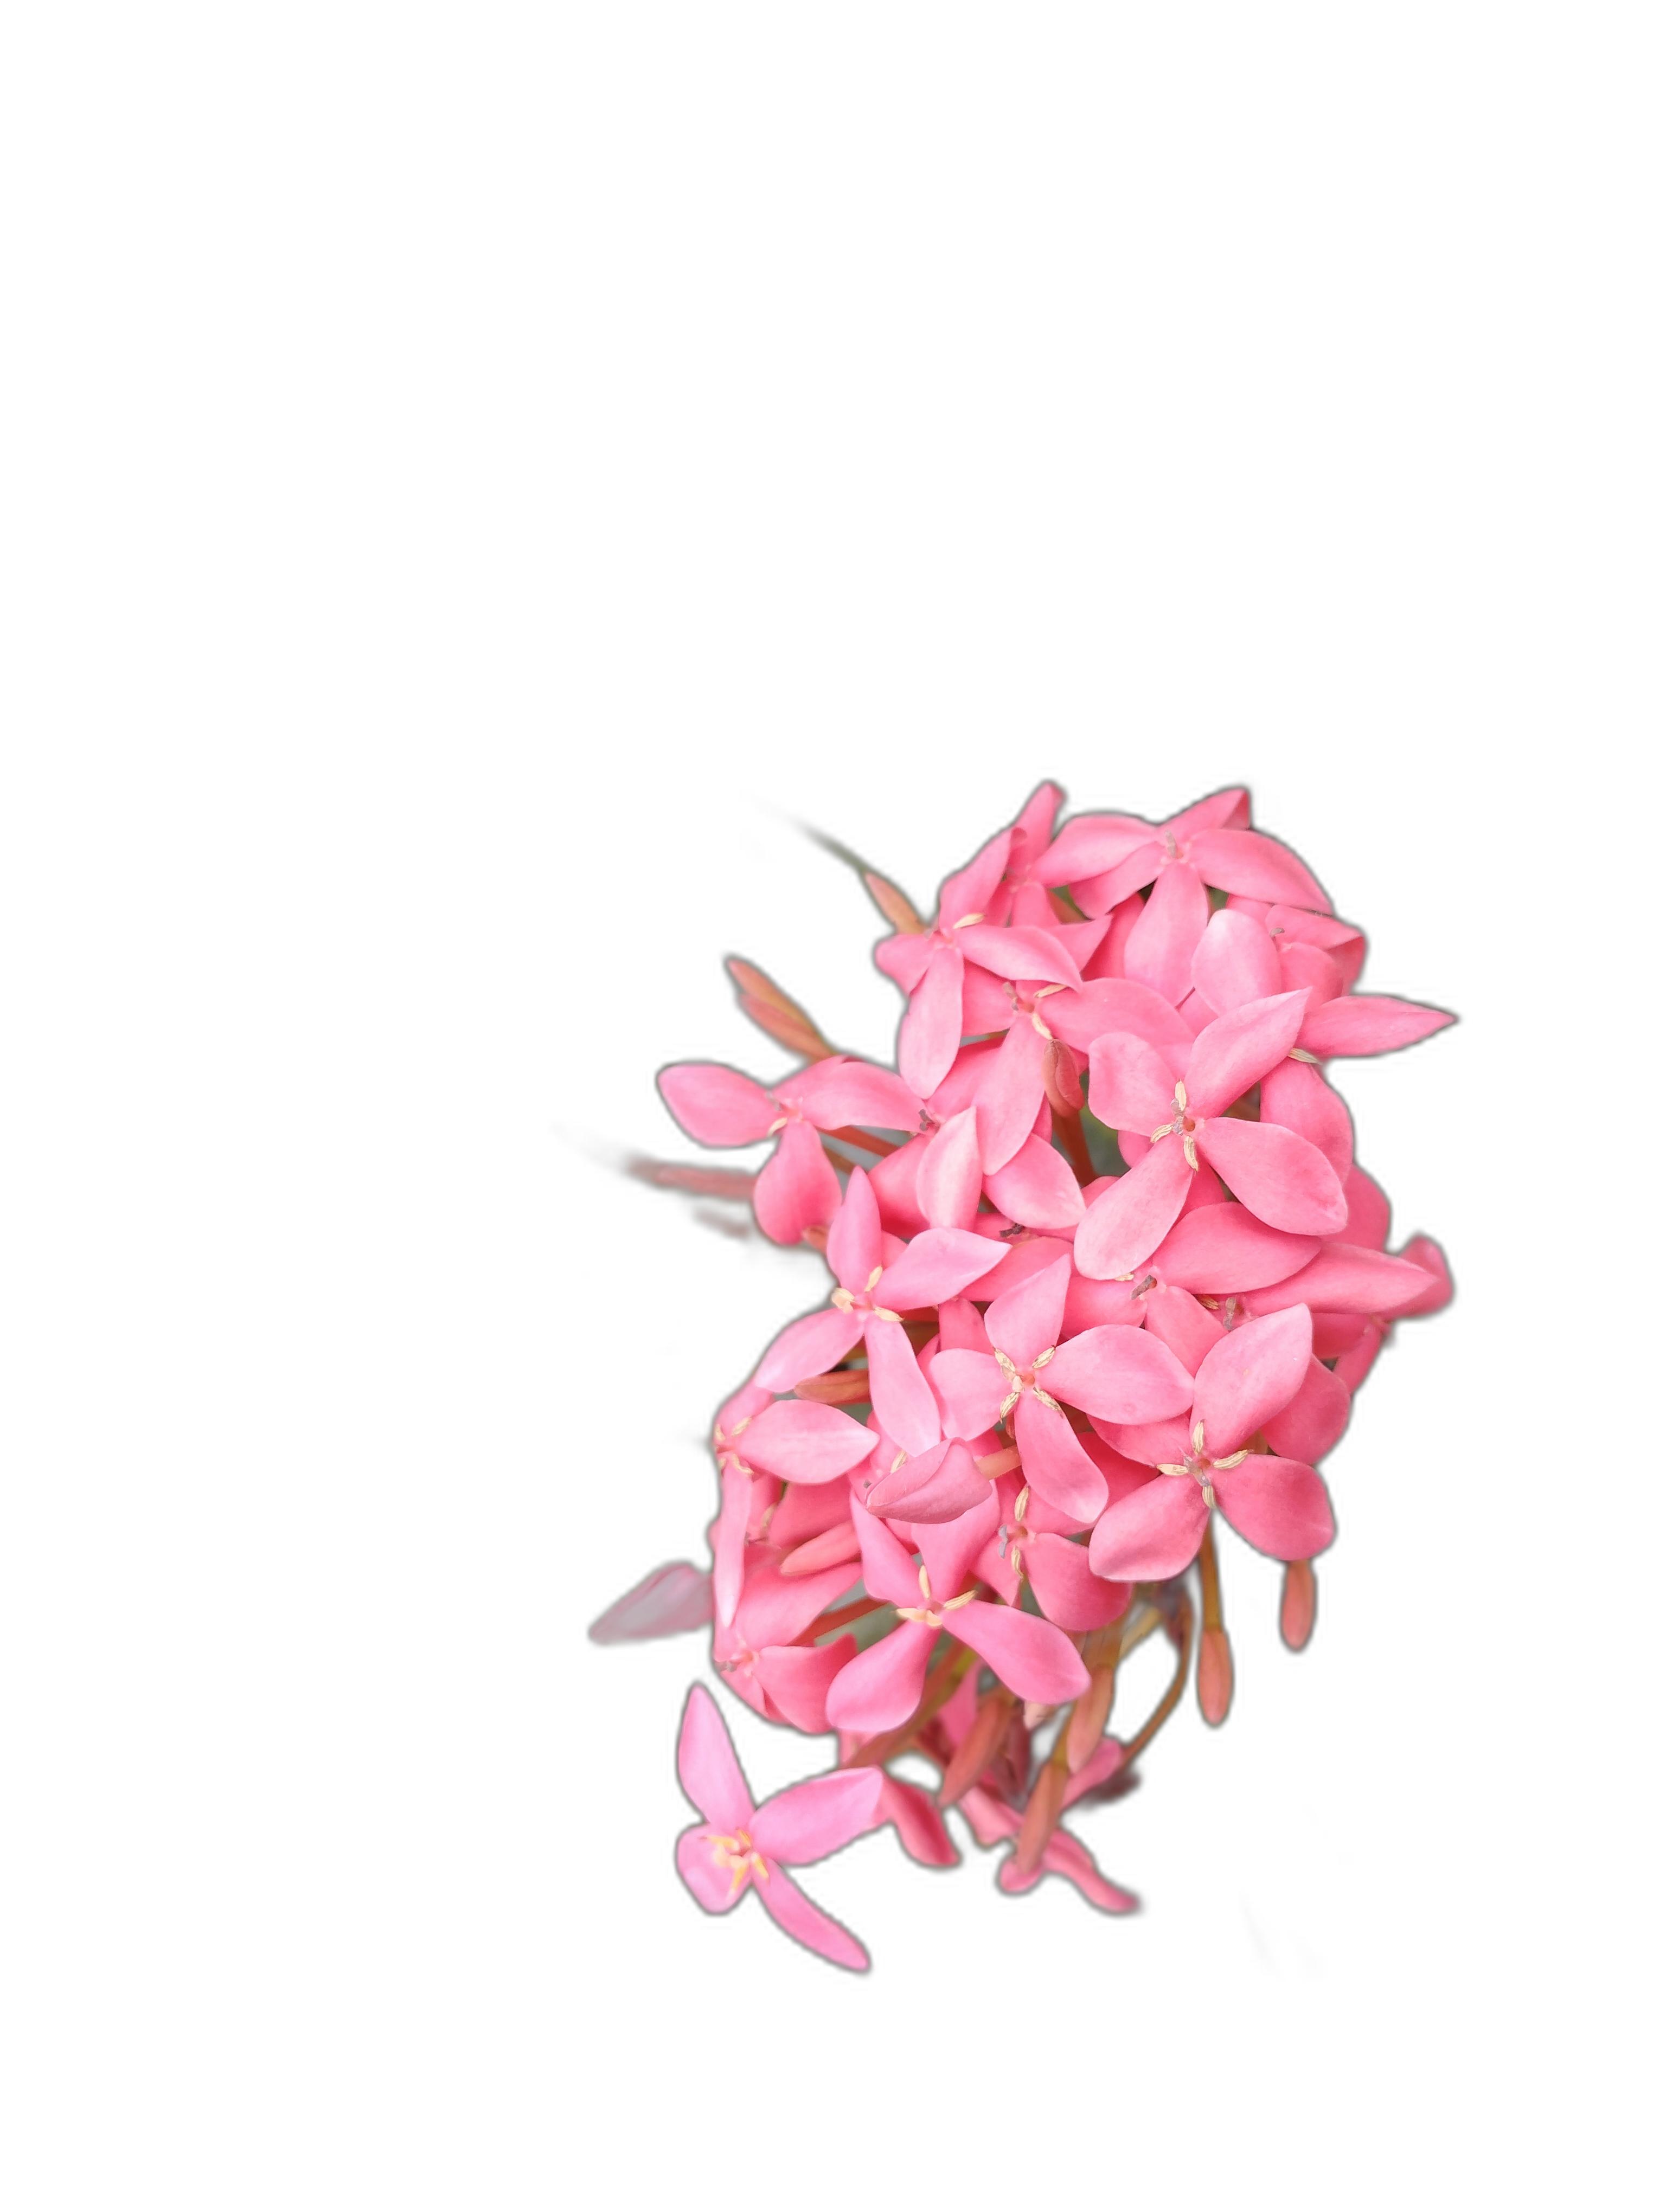
Label: Jungle geranium